The Boy Who Cried Fabulous

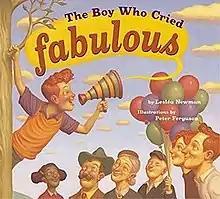
First edition

The Boy Who Cried Fabulous, published by Tricycle Press in March 2004 is a children's book by Lesléa Newman and is illustrated by Peter Ferguson.